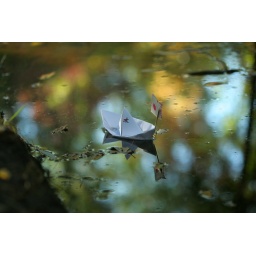
More paper boat sailing in Walnut Creek. This time, the Japanese navy sailed against the Greeks. Walnut Creek, CA